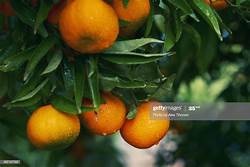
Label: mandarine